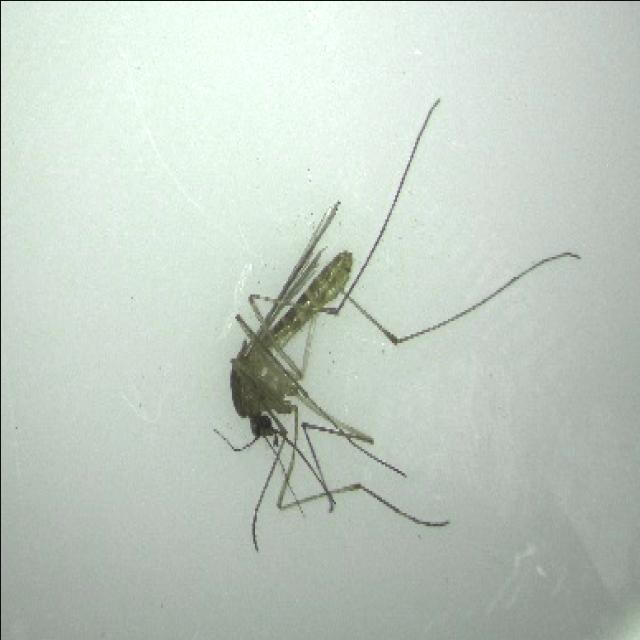
Species: culex_pipiens